UPMC Children's Hospital of Pittsburgh

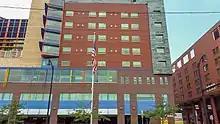
Front of the hospital

The hospital has a variety of patient care units to care for infants, children, teens and young adults 0-21, with some units caring for adult patients as well.